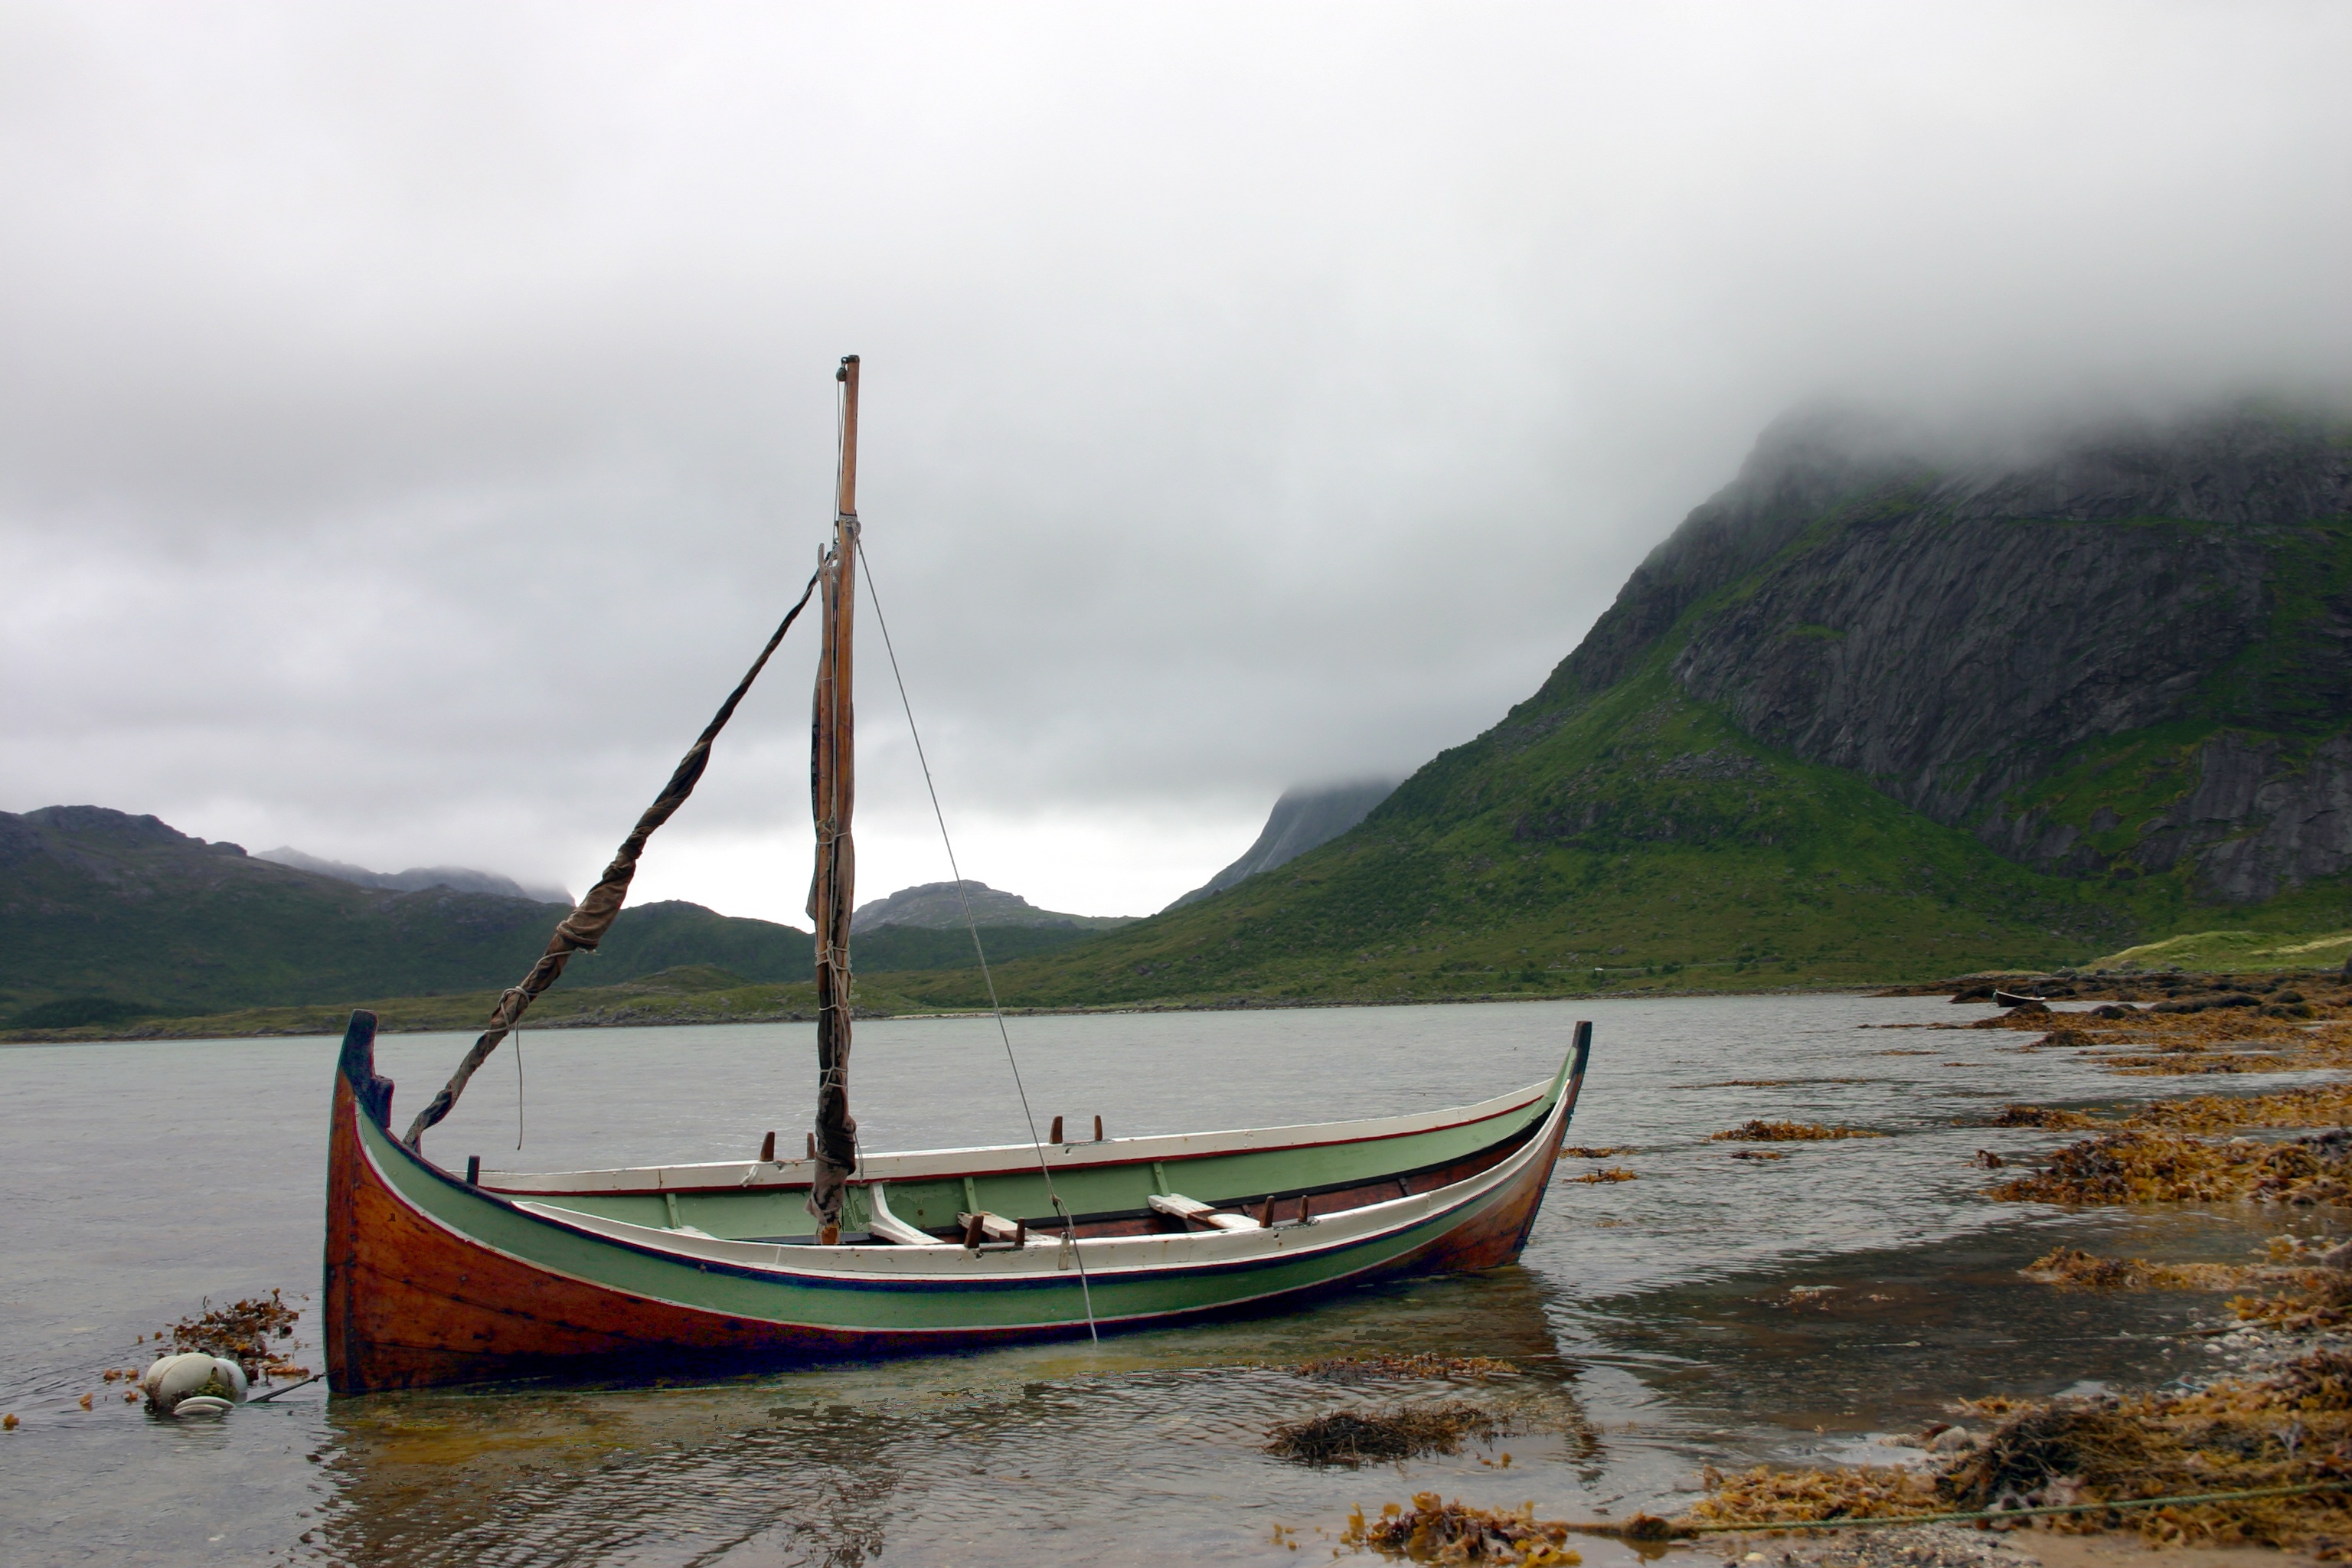
sea, fog, boat, summer, vehicle, bay, sailboat, boating, watercraft, schooner, barque, watercraft rowing